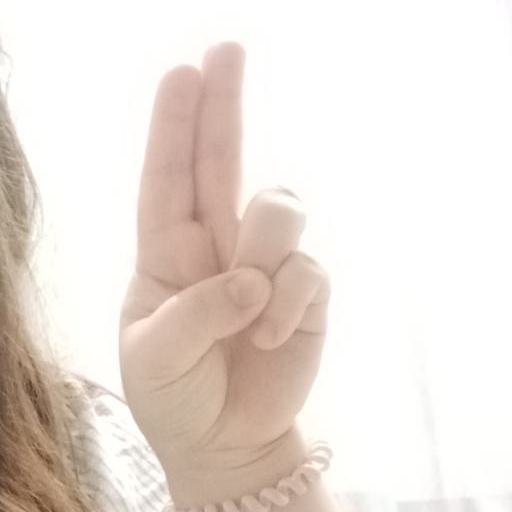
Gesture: two_up